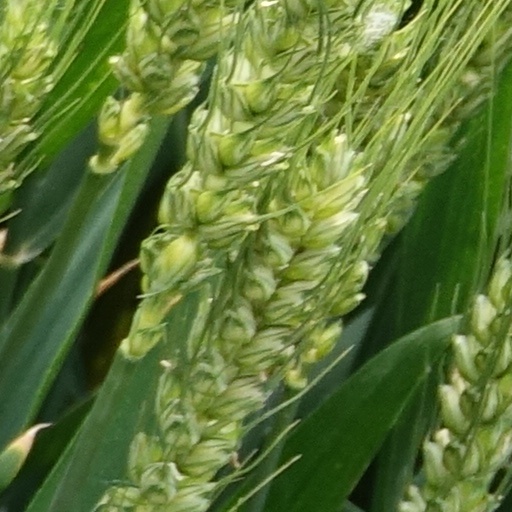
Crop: wheat